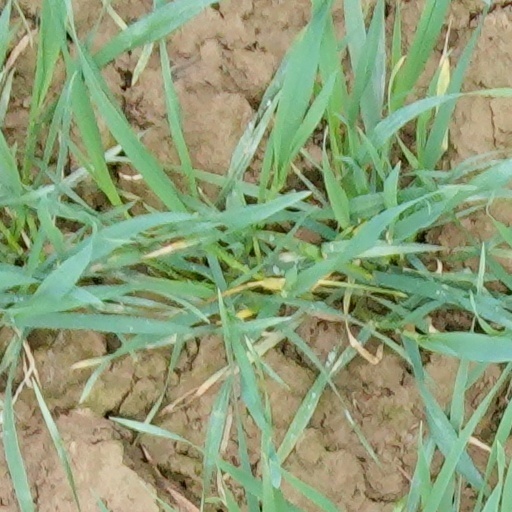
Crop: wheat